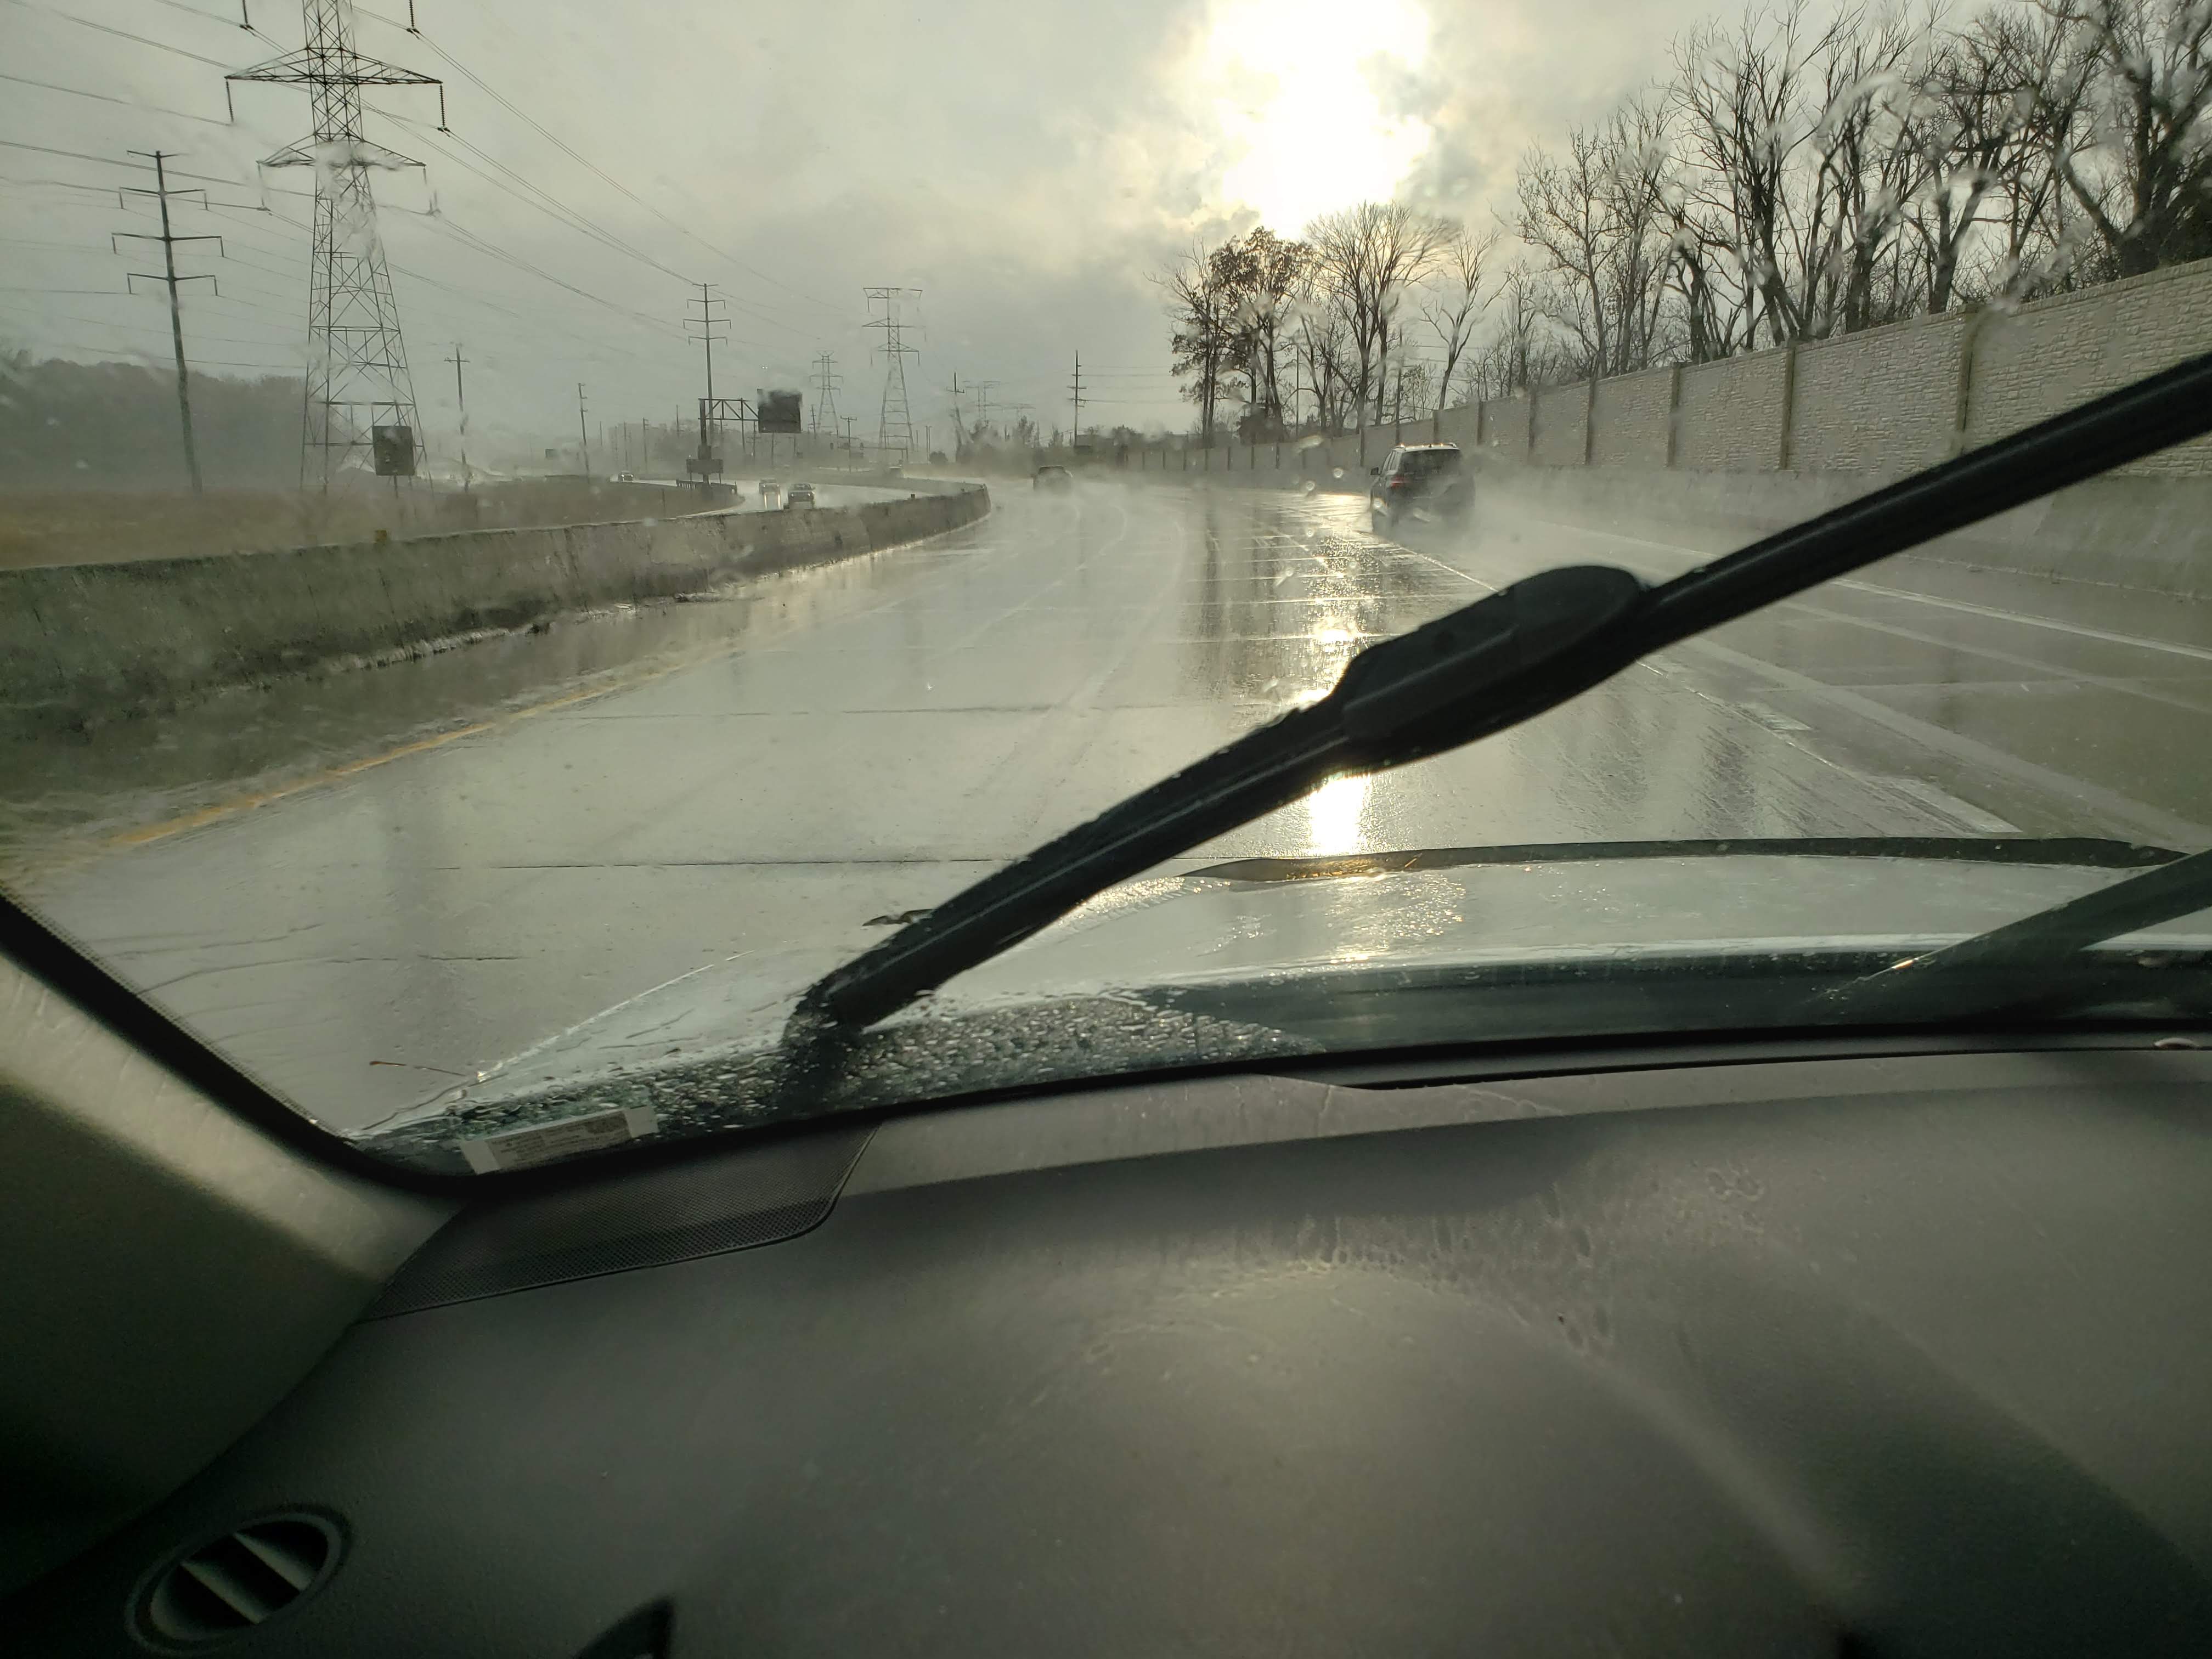
car, reflection, windscreen wiper, water, glass, mode of transport, windshield, motor vehicle, road, morning, automotive exterior, automotive window part, window, auto part, rain, vehicle, driving, automotive mirror